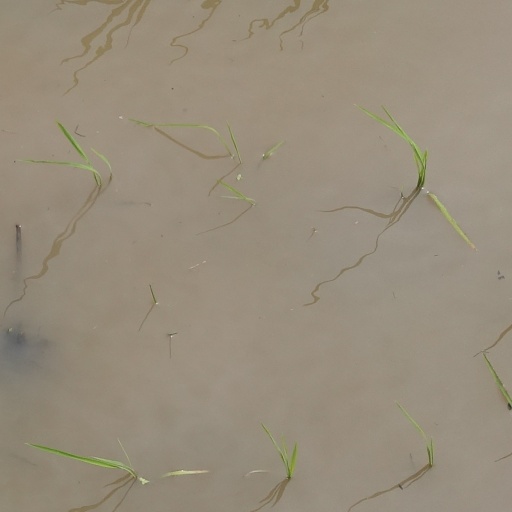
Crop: rice